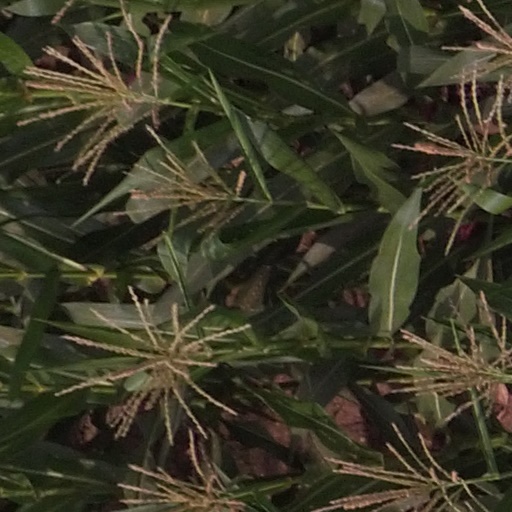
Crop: maize; corn